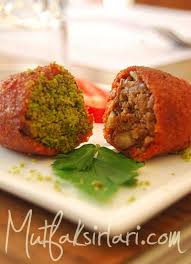
Yemek: icli_kofte